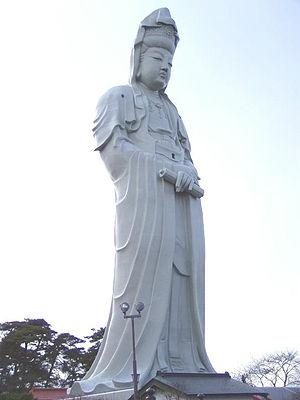
Cet article recense les statues les plus hautes actuellement érigées.